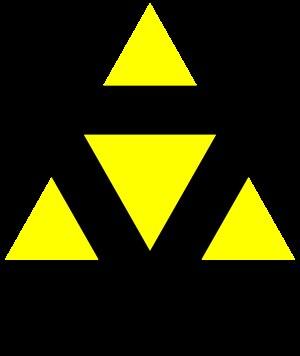
Les camps de concentration nazis sont des centres de détention de grande taille créés par le Troisième Reich à partir de 1933 et jusqu'à la fin de la Seconde Guerre mondiale, pour interner, exploiter la force de travail et tuer des opposants politiques, des résidents d'un pays conquis, des groupes ethniques ou religieux spécifiques, etc. Ce sont les détenus qui sont forcés de construire ces camps, les victimes travaillant dans des conditions inhumaines, y laissant souvent leur vie.